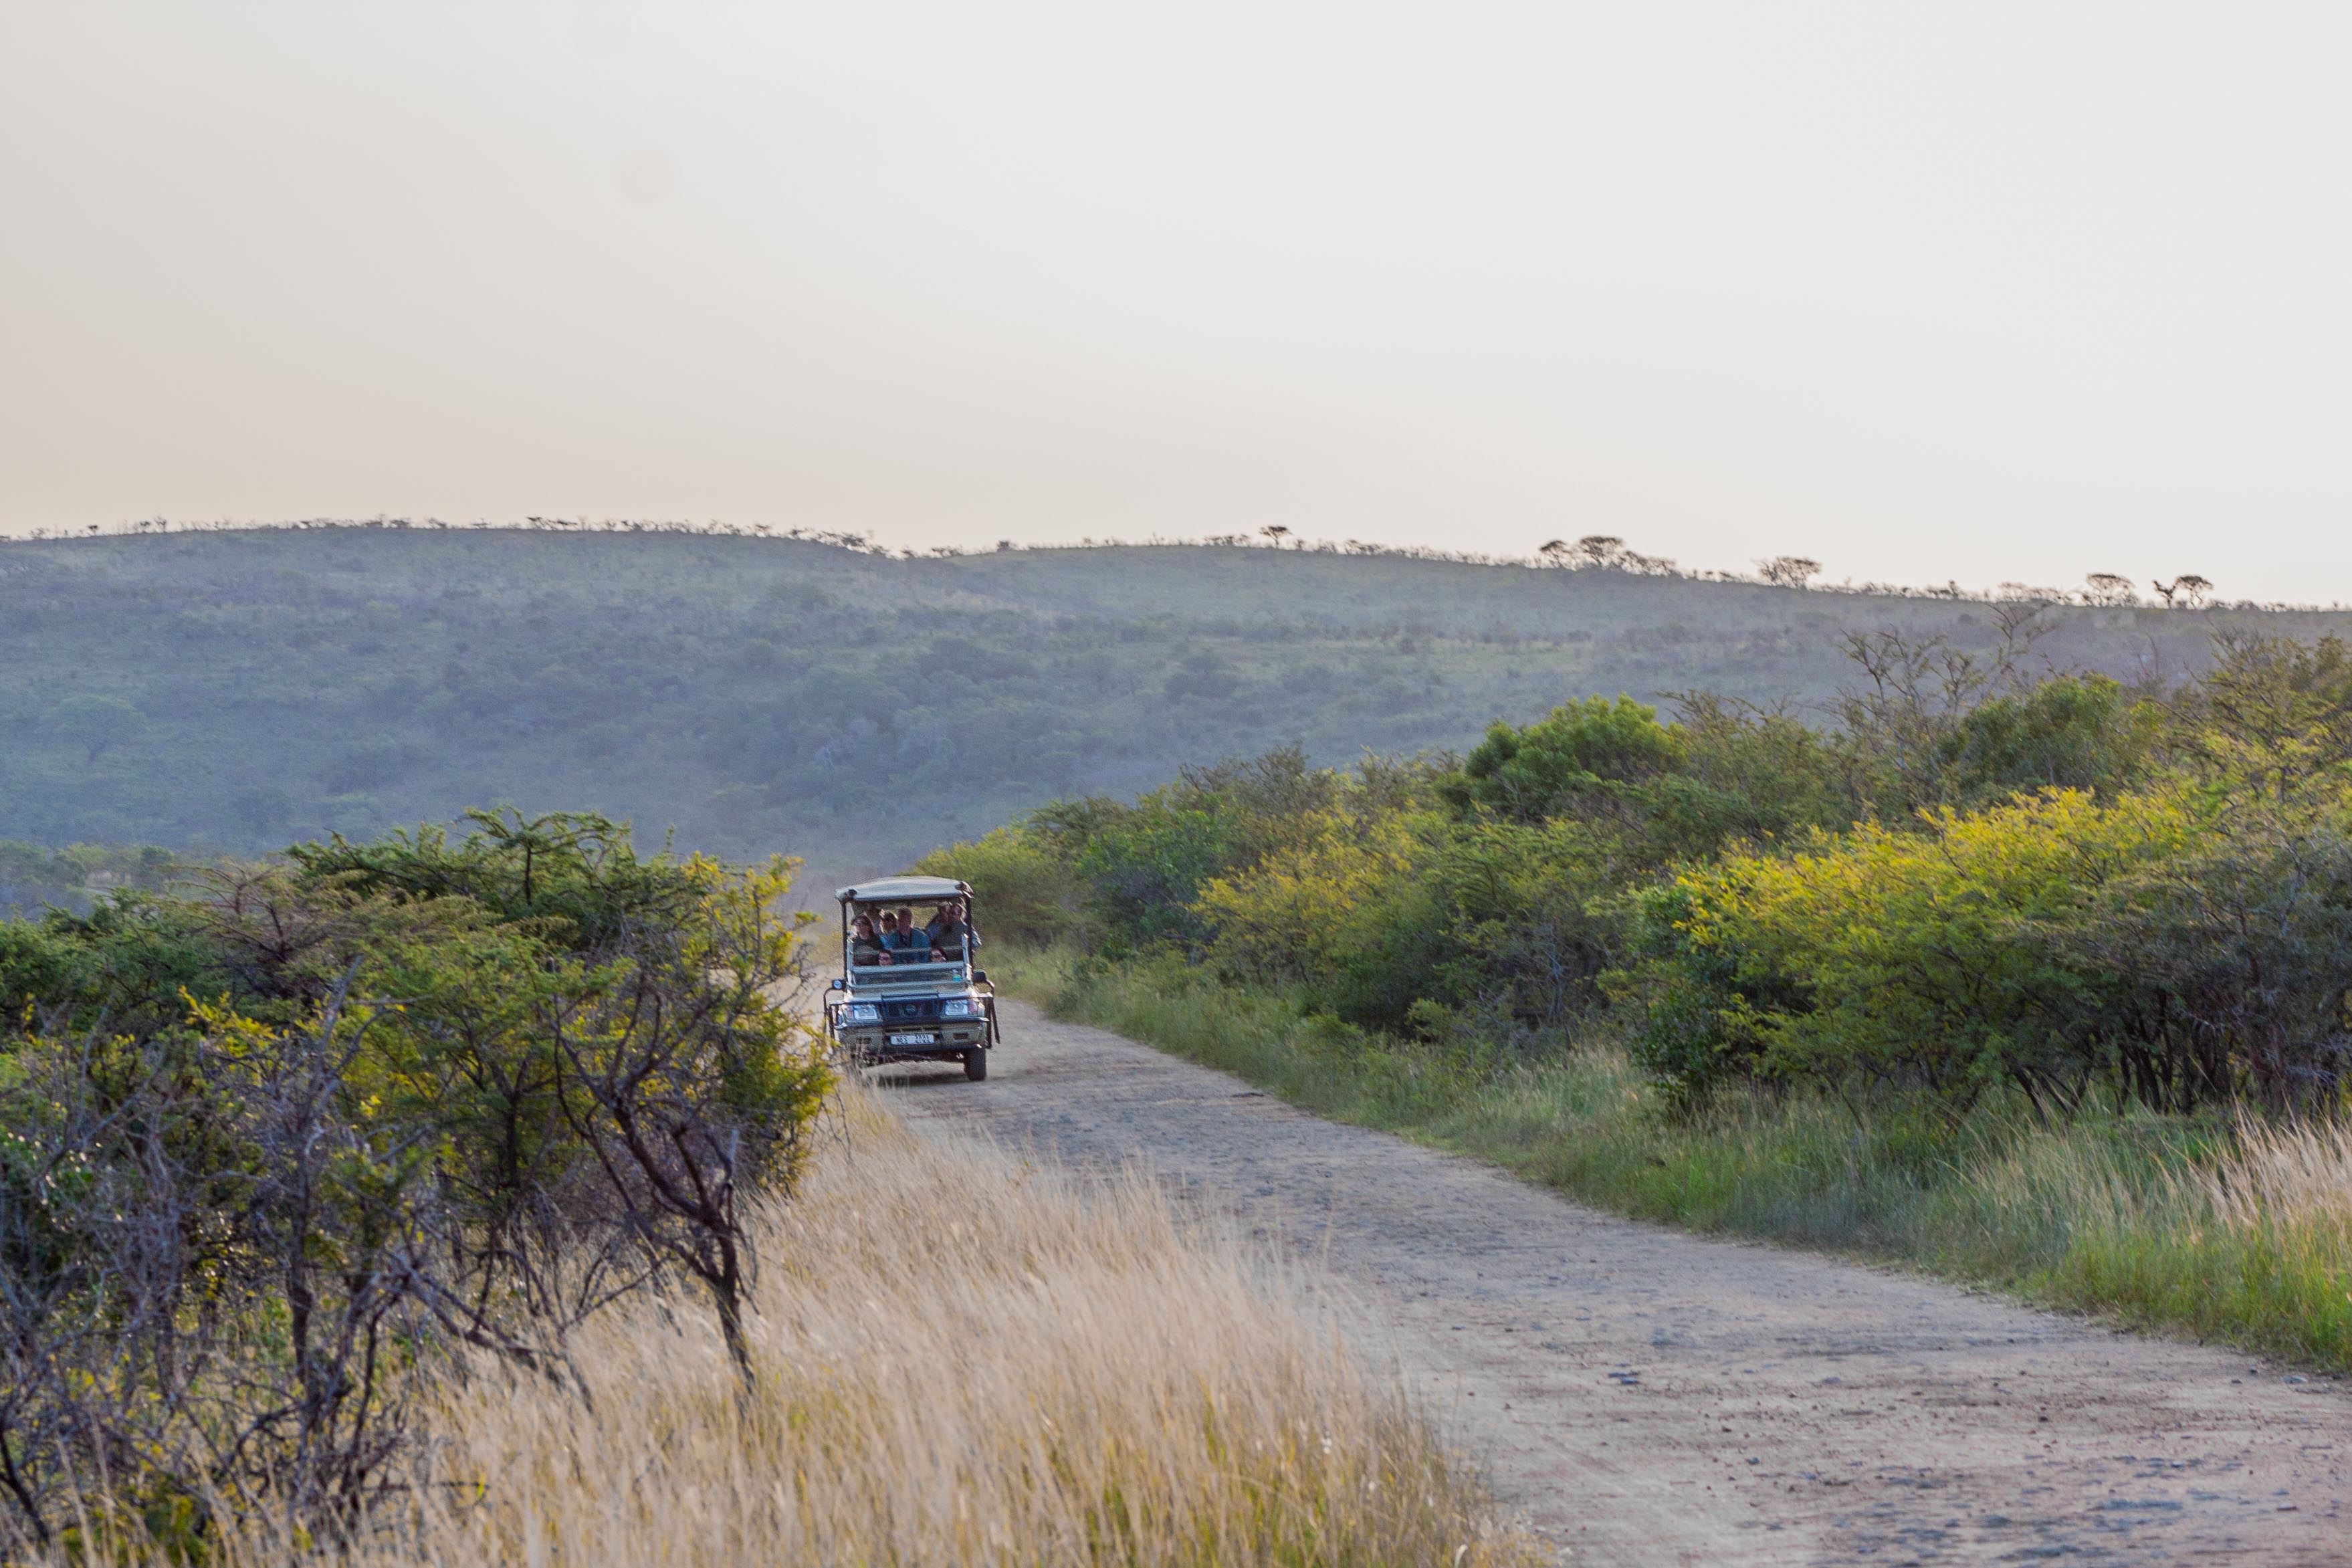
landscape, sea, coast, sand, horizon, road, trail, morning, hill, shore, highway, reservoir, terrain, waterway, road trip, infrastructure, wetland, habitat, rural area, natural environment, atmospheric phenomenon